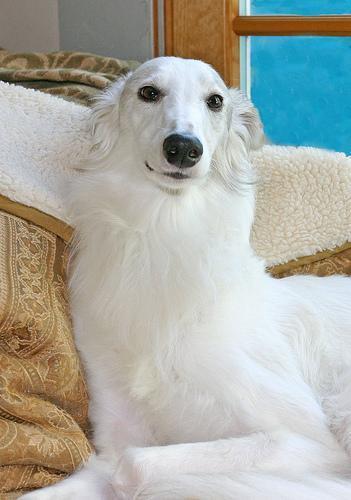
borzoi